A Tango for You

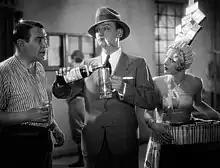
Willi Forst (centre) in a still from the film

A Tango for You is a 1930 German musical film directed by Géza von Bolváry and starring Willi Forst, Fee Malten, and Paul Otto.